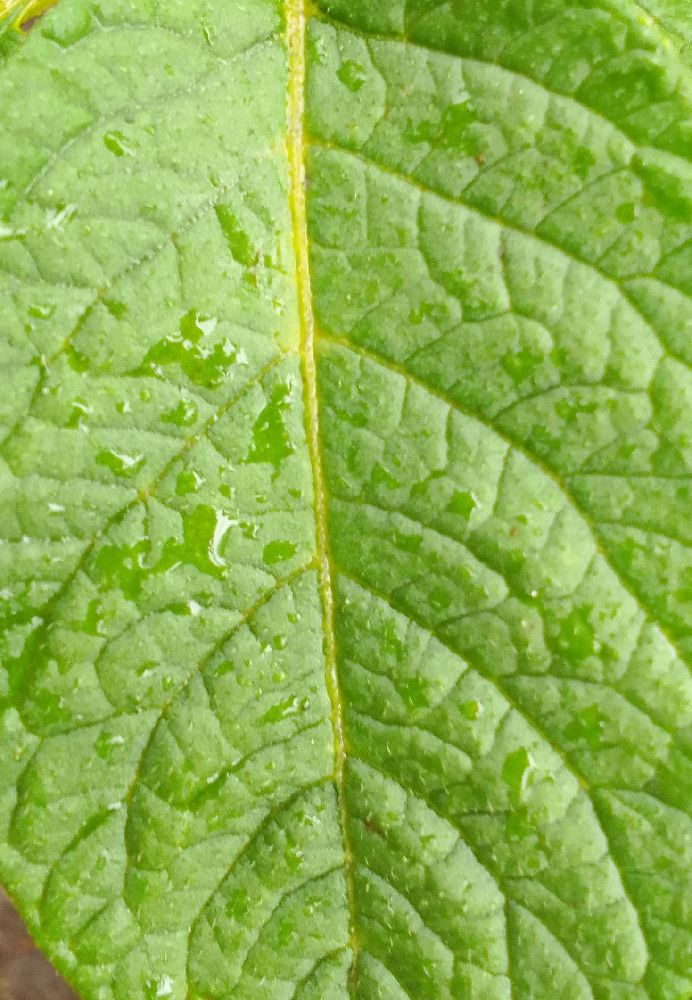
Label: Healthy